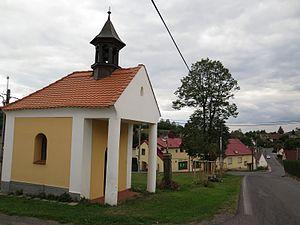
Myslovice est une commune du district de Klatovy, dans la région de Plzeň, en République tchèque. Sa population s'élevait à 130 habitants en 2017.